Russian folk dance

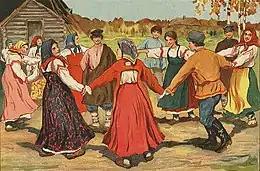
Traditional village folk dance Khorovod, 1900s.

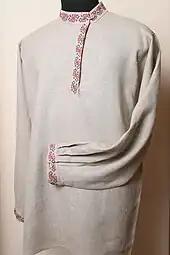
The Kosovorotka is traditional Russian shirt patterned with the East Slavic Vyshyvanka. The colors red and white are often a dominant part of Russian folk clothing.

Russian folk dance is an important part of Russian culture. Some of the unique characteristics suggest that many elements were developed by the early Russian population.